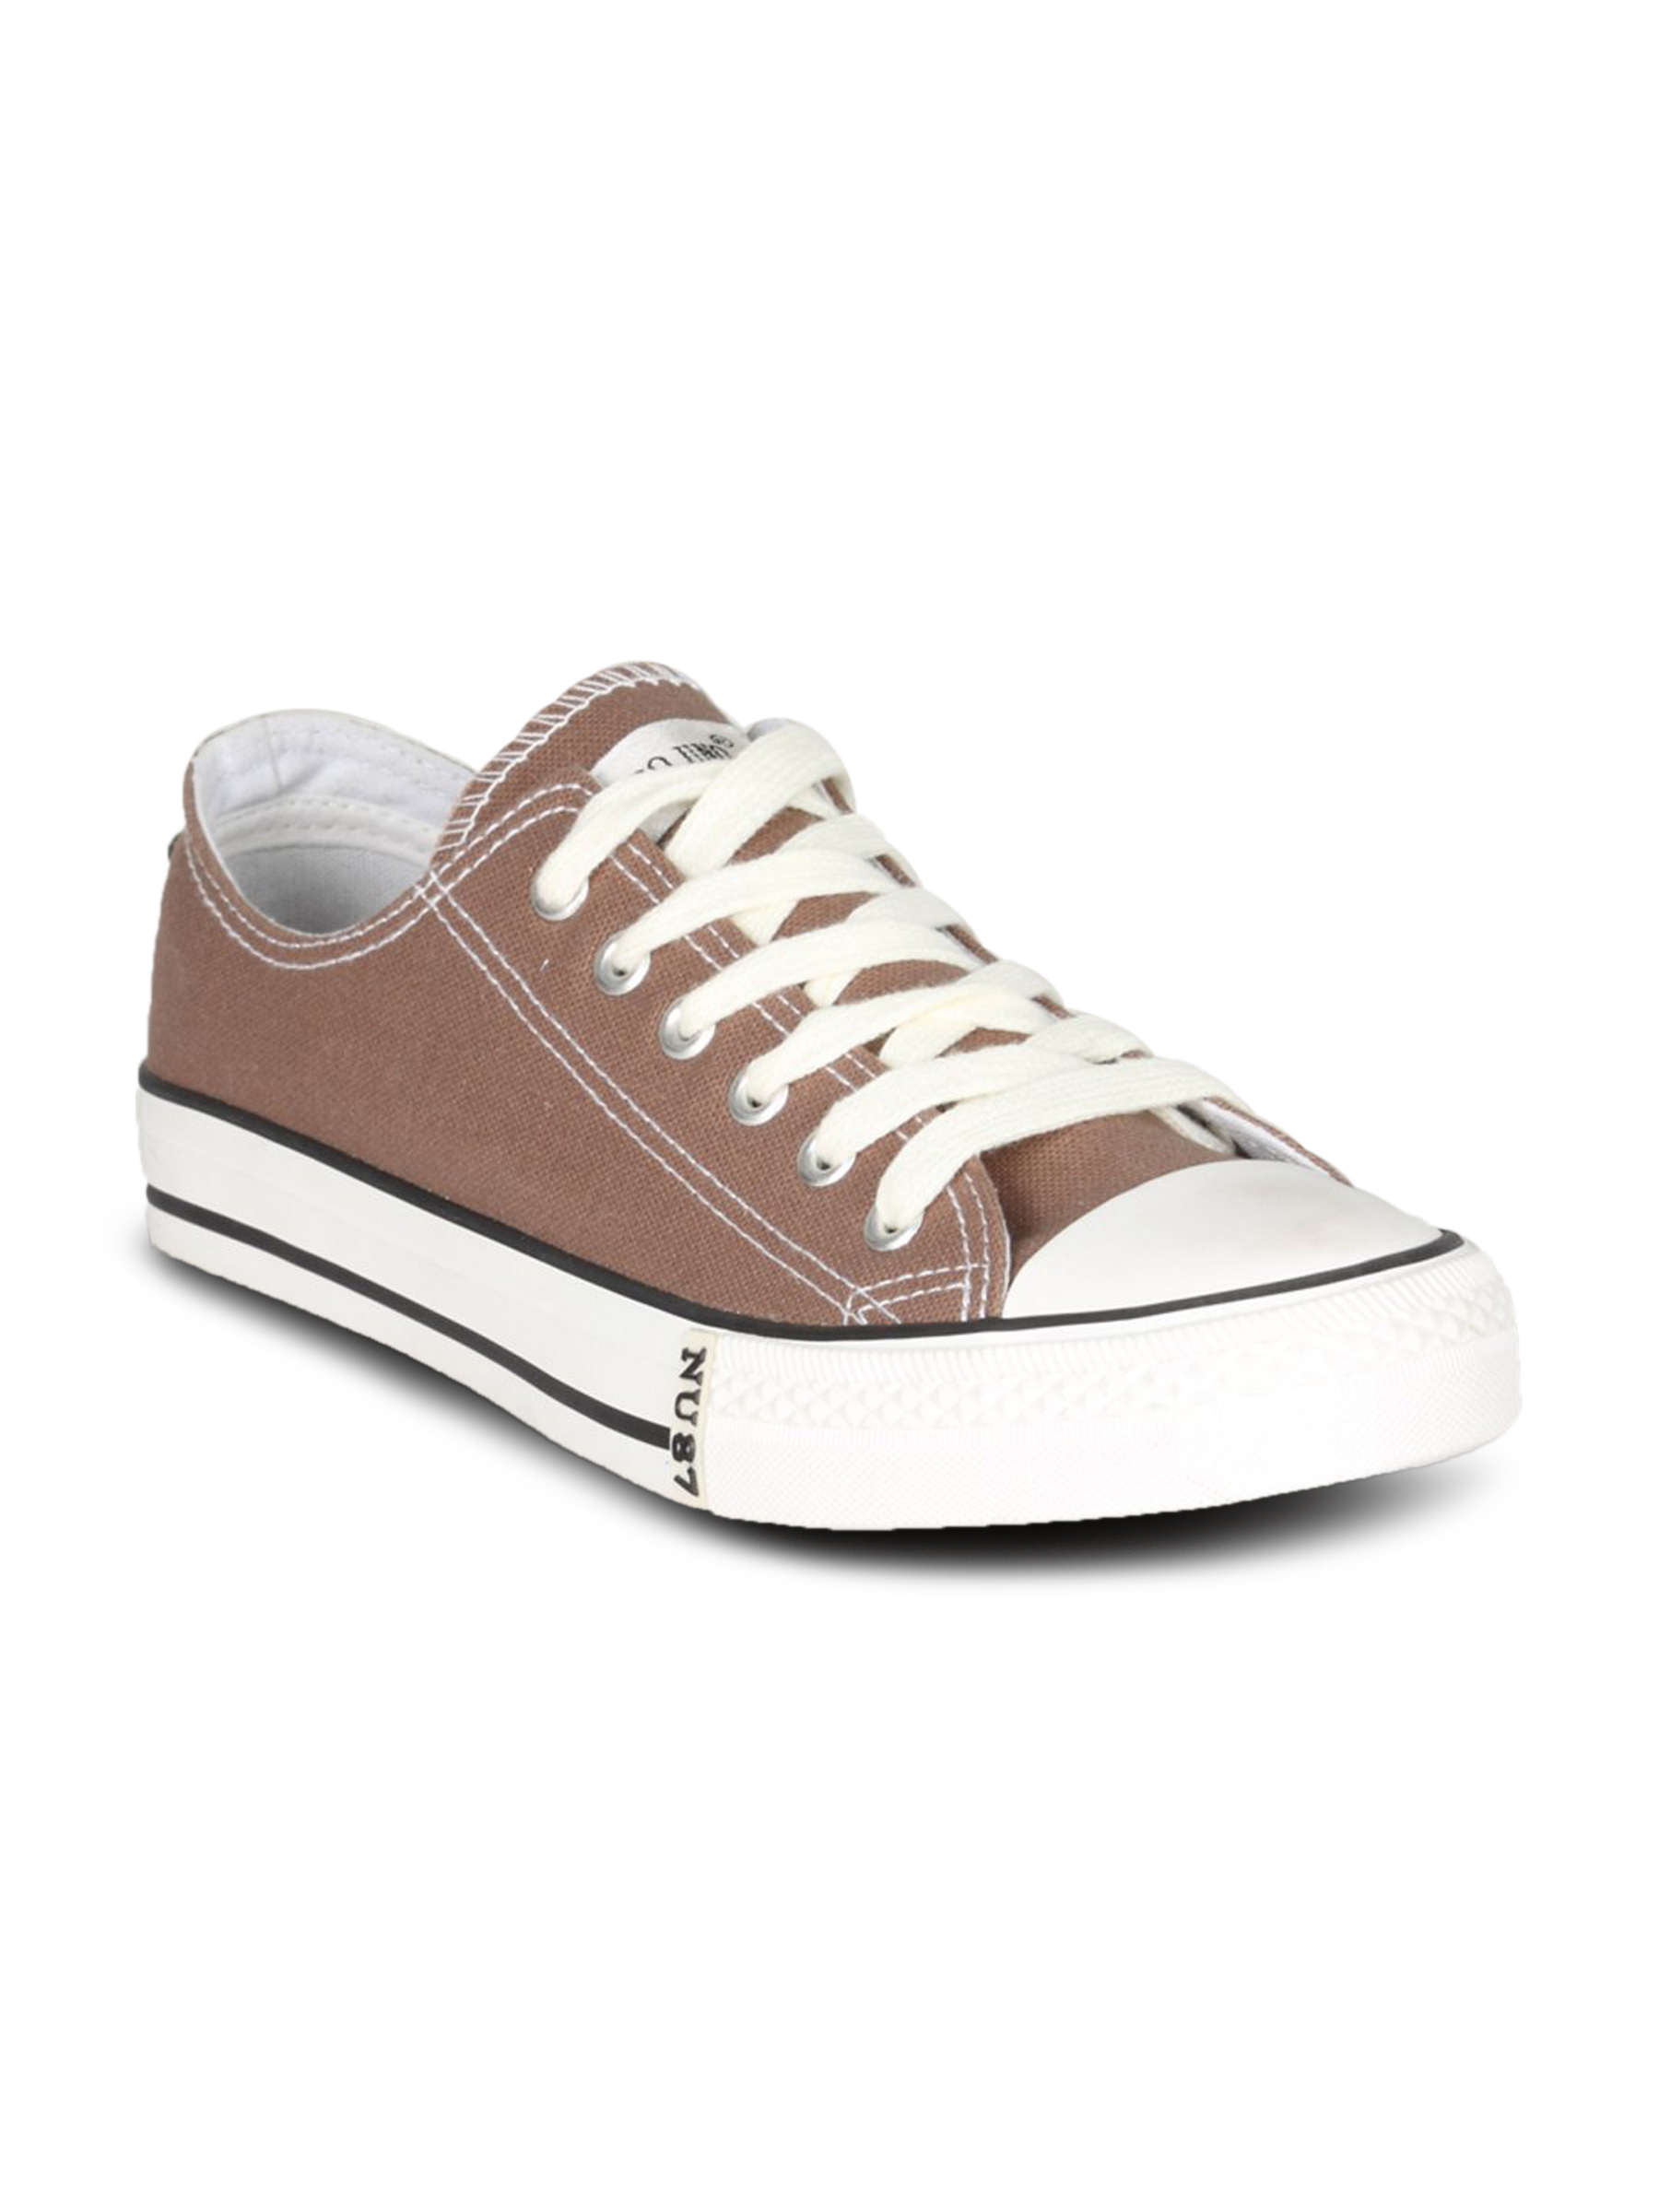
Numero Uno Men's Casual Grey Canvas Shoe
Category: Footwear / Shoes / Casual Shoes
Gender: Men
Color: Grey
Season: Fall 2010
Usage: Casual